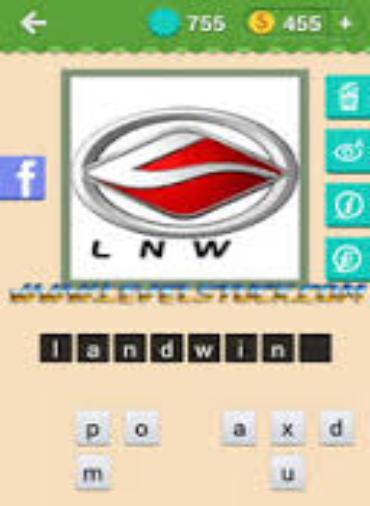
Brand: Landwind-1
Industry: Transportation